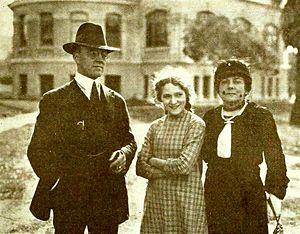
Charlotte Hennessy, née Elsie Charlotte Printer, alias Charlotte Smith Pickford est une actrice américaine d'origine canadienne.